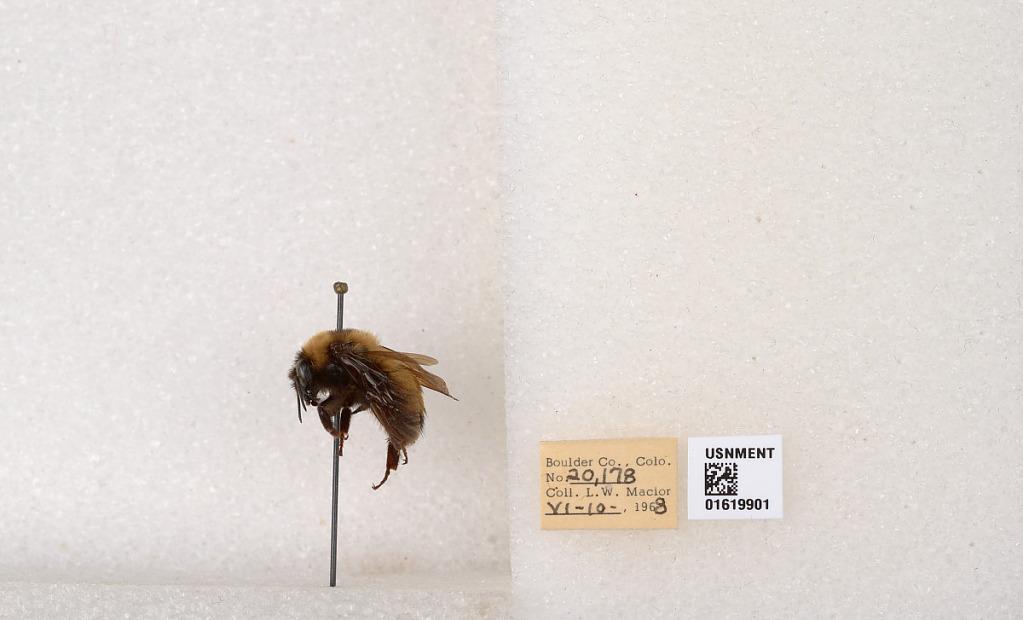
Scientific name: Bombus (Bombus) nevadensis Cresson